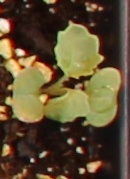
Label: Canola